Noviomagus Reginorum

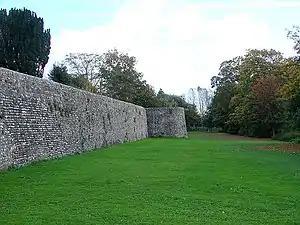
Chichester City Walls. The Roman walls were heavily modified in the Middle Ages, and the facing stones are the result of 19th century restoration.

Noviomagus Reginorum was Chichester's Roman heart, very little of which survives above ground. It lay in the land of the Atrebates and is in the early medieval-founded English county of West Sussex. On the English Channel, Chichester Harbour, today eclipsed by Portsmouth Harbour, lies south.